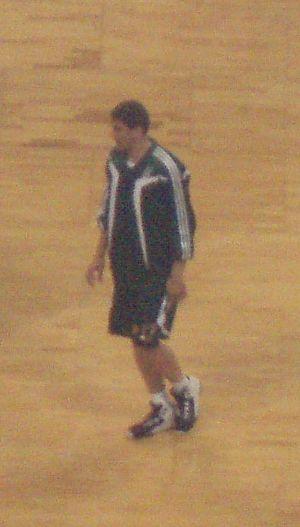
Nikola Prkačin, né le 15 novembre 1975 à Dubrovnik, dans la République socialiste de Croatie, est un joueur croate de basket-ball, évoluant au poste d'ailier fort.